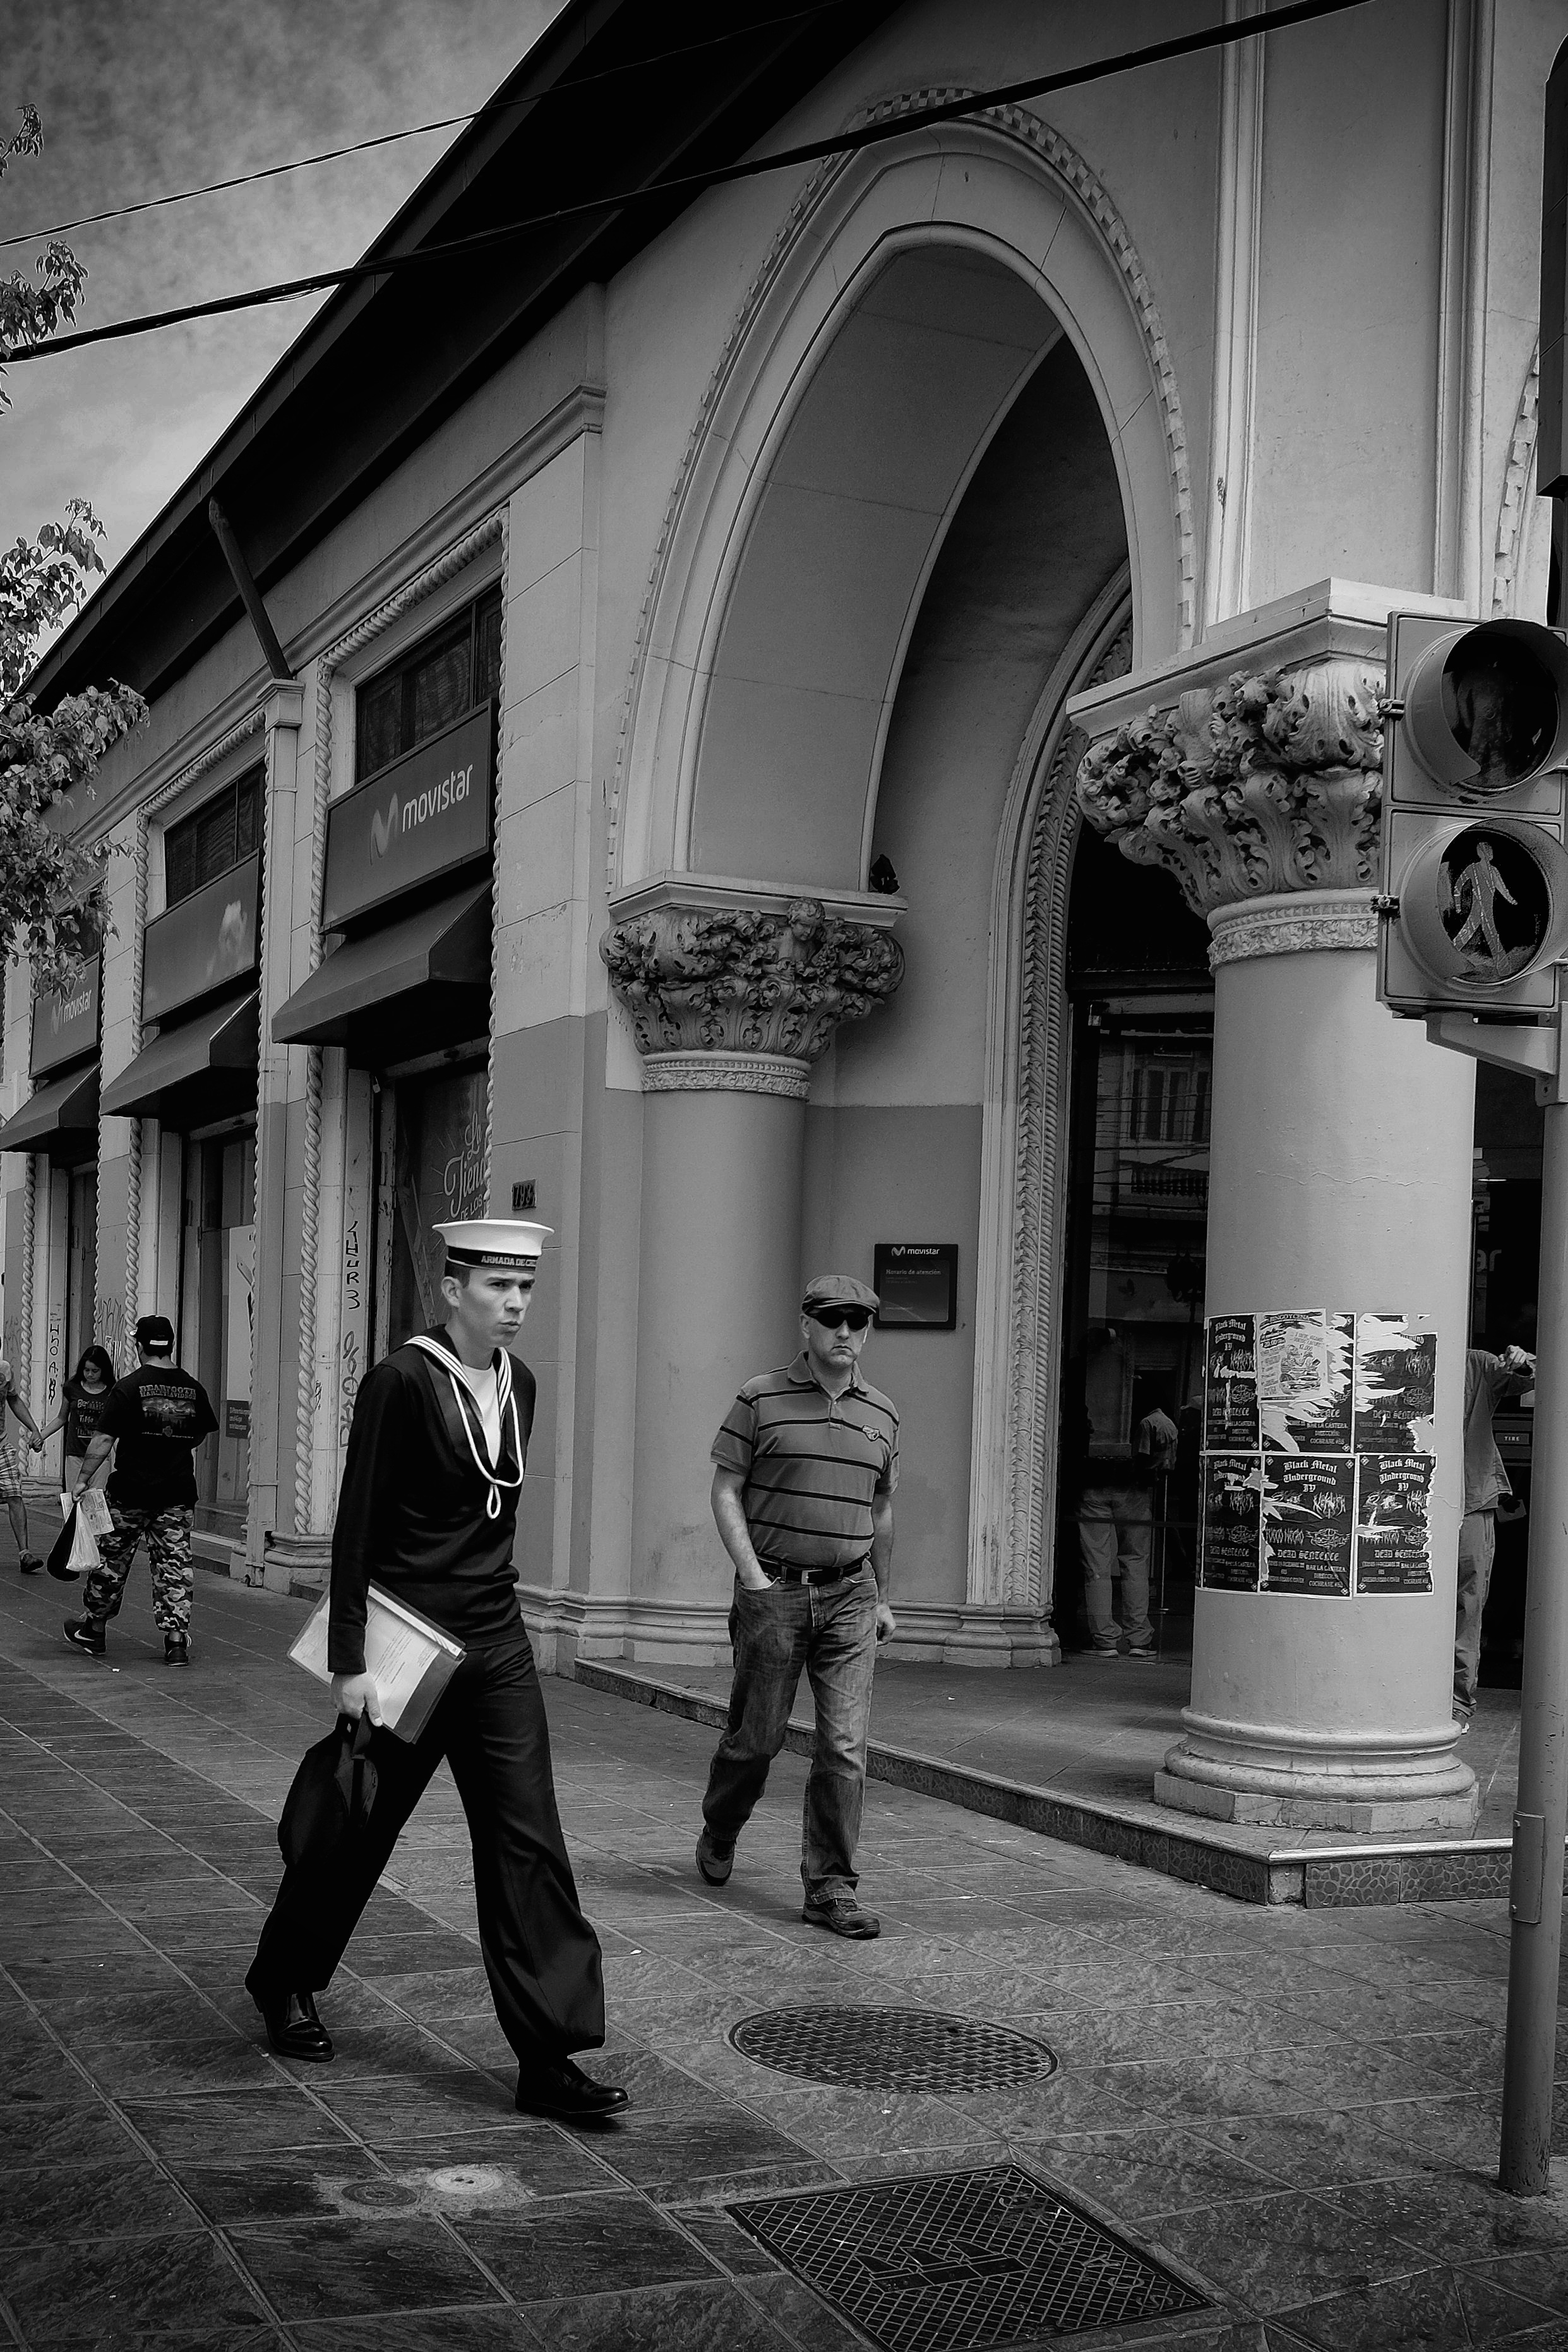
walking, black and white, road, white, street, photography, alley, walk, fujifilm, color, darkness, black, monochrome, streetlight, chile, streetphotography, candid, digital camera, infrastructure, x100, photograph, snapshot, image, fuji, sailor, shape, x100s, armadadechile, navyman, urban area, monochrome photography, film noir, single lens reflex camera